Jennifer Jo Cobb Racing

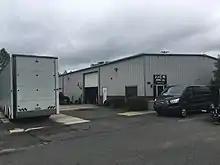
The Jennifer Jo Cobb Racing race shop in Mooresville, North Carolina.

In 2017, the 10 team ran most of the races, most of them being with Cobb. Ray Ciccarelli ran two races and Bryce Napier ran at Iowa. The team’s best finish was 18th twice, at Las Vegas and Pocono, with Cobb.